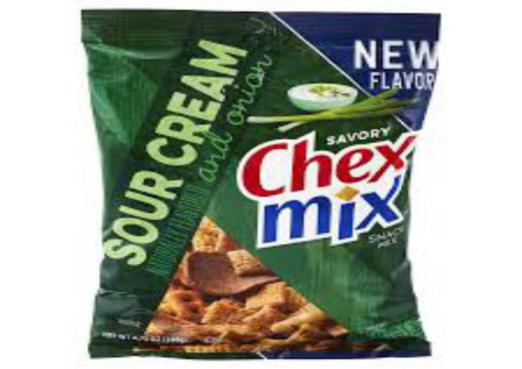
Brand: chex mix
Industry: Food